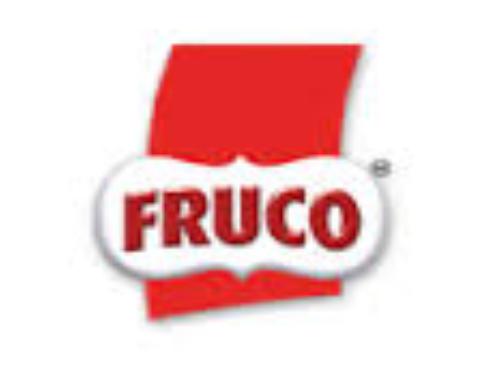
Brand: Fruco
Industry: Food